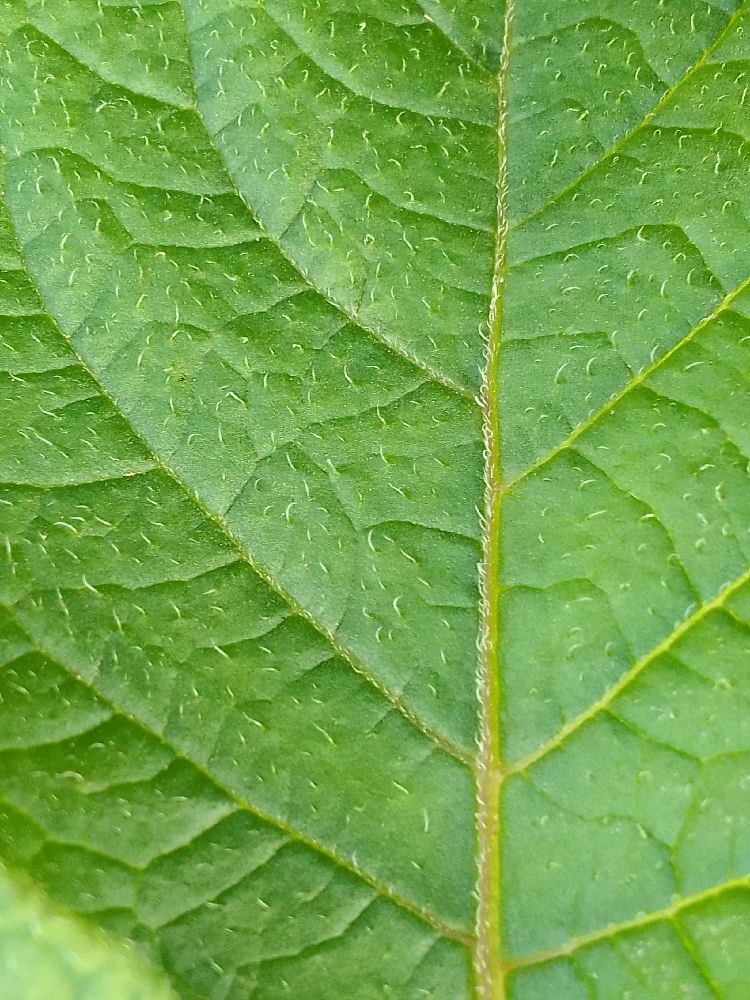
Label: Healthy